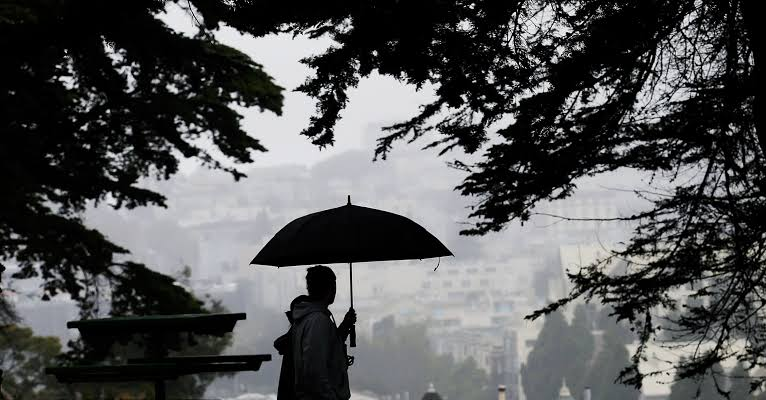
Fire: no
Smoke: no